Kumon

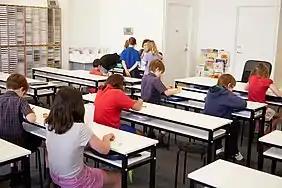
A Kumon center

Kumon was founded by Toru Kumon, a Japanese educator, in July 1958, when he opened the first Kumon Maths Centre in Moriguchi, Osaka. Prior to creating the Kumon franchise, Kumon taught at Kochi Municipal High School and Tosa Junior/Senior High School. Inspired by teaching his own son, Takeshi, Kumon developed a curriculum focused on rote memorization.